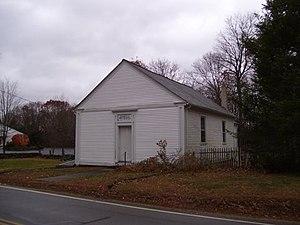
La classification de la plus ancienne église des États-unis doit être divisée en deux parties, la plus ancienne dans le sens du plus ancien édifice, et la plus ancienne dans le sens de la plus ancienne communauté.